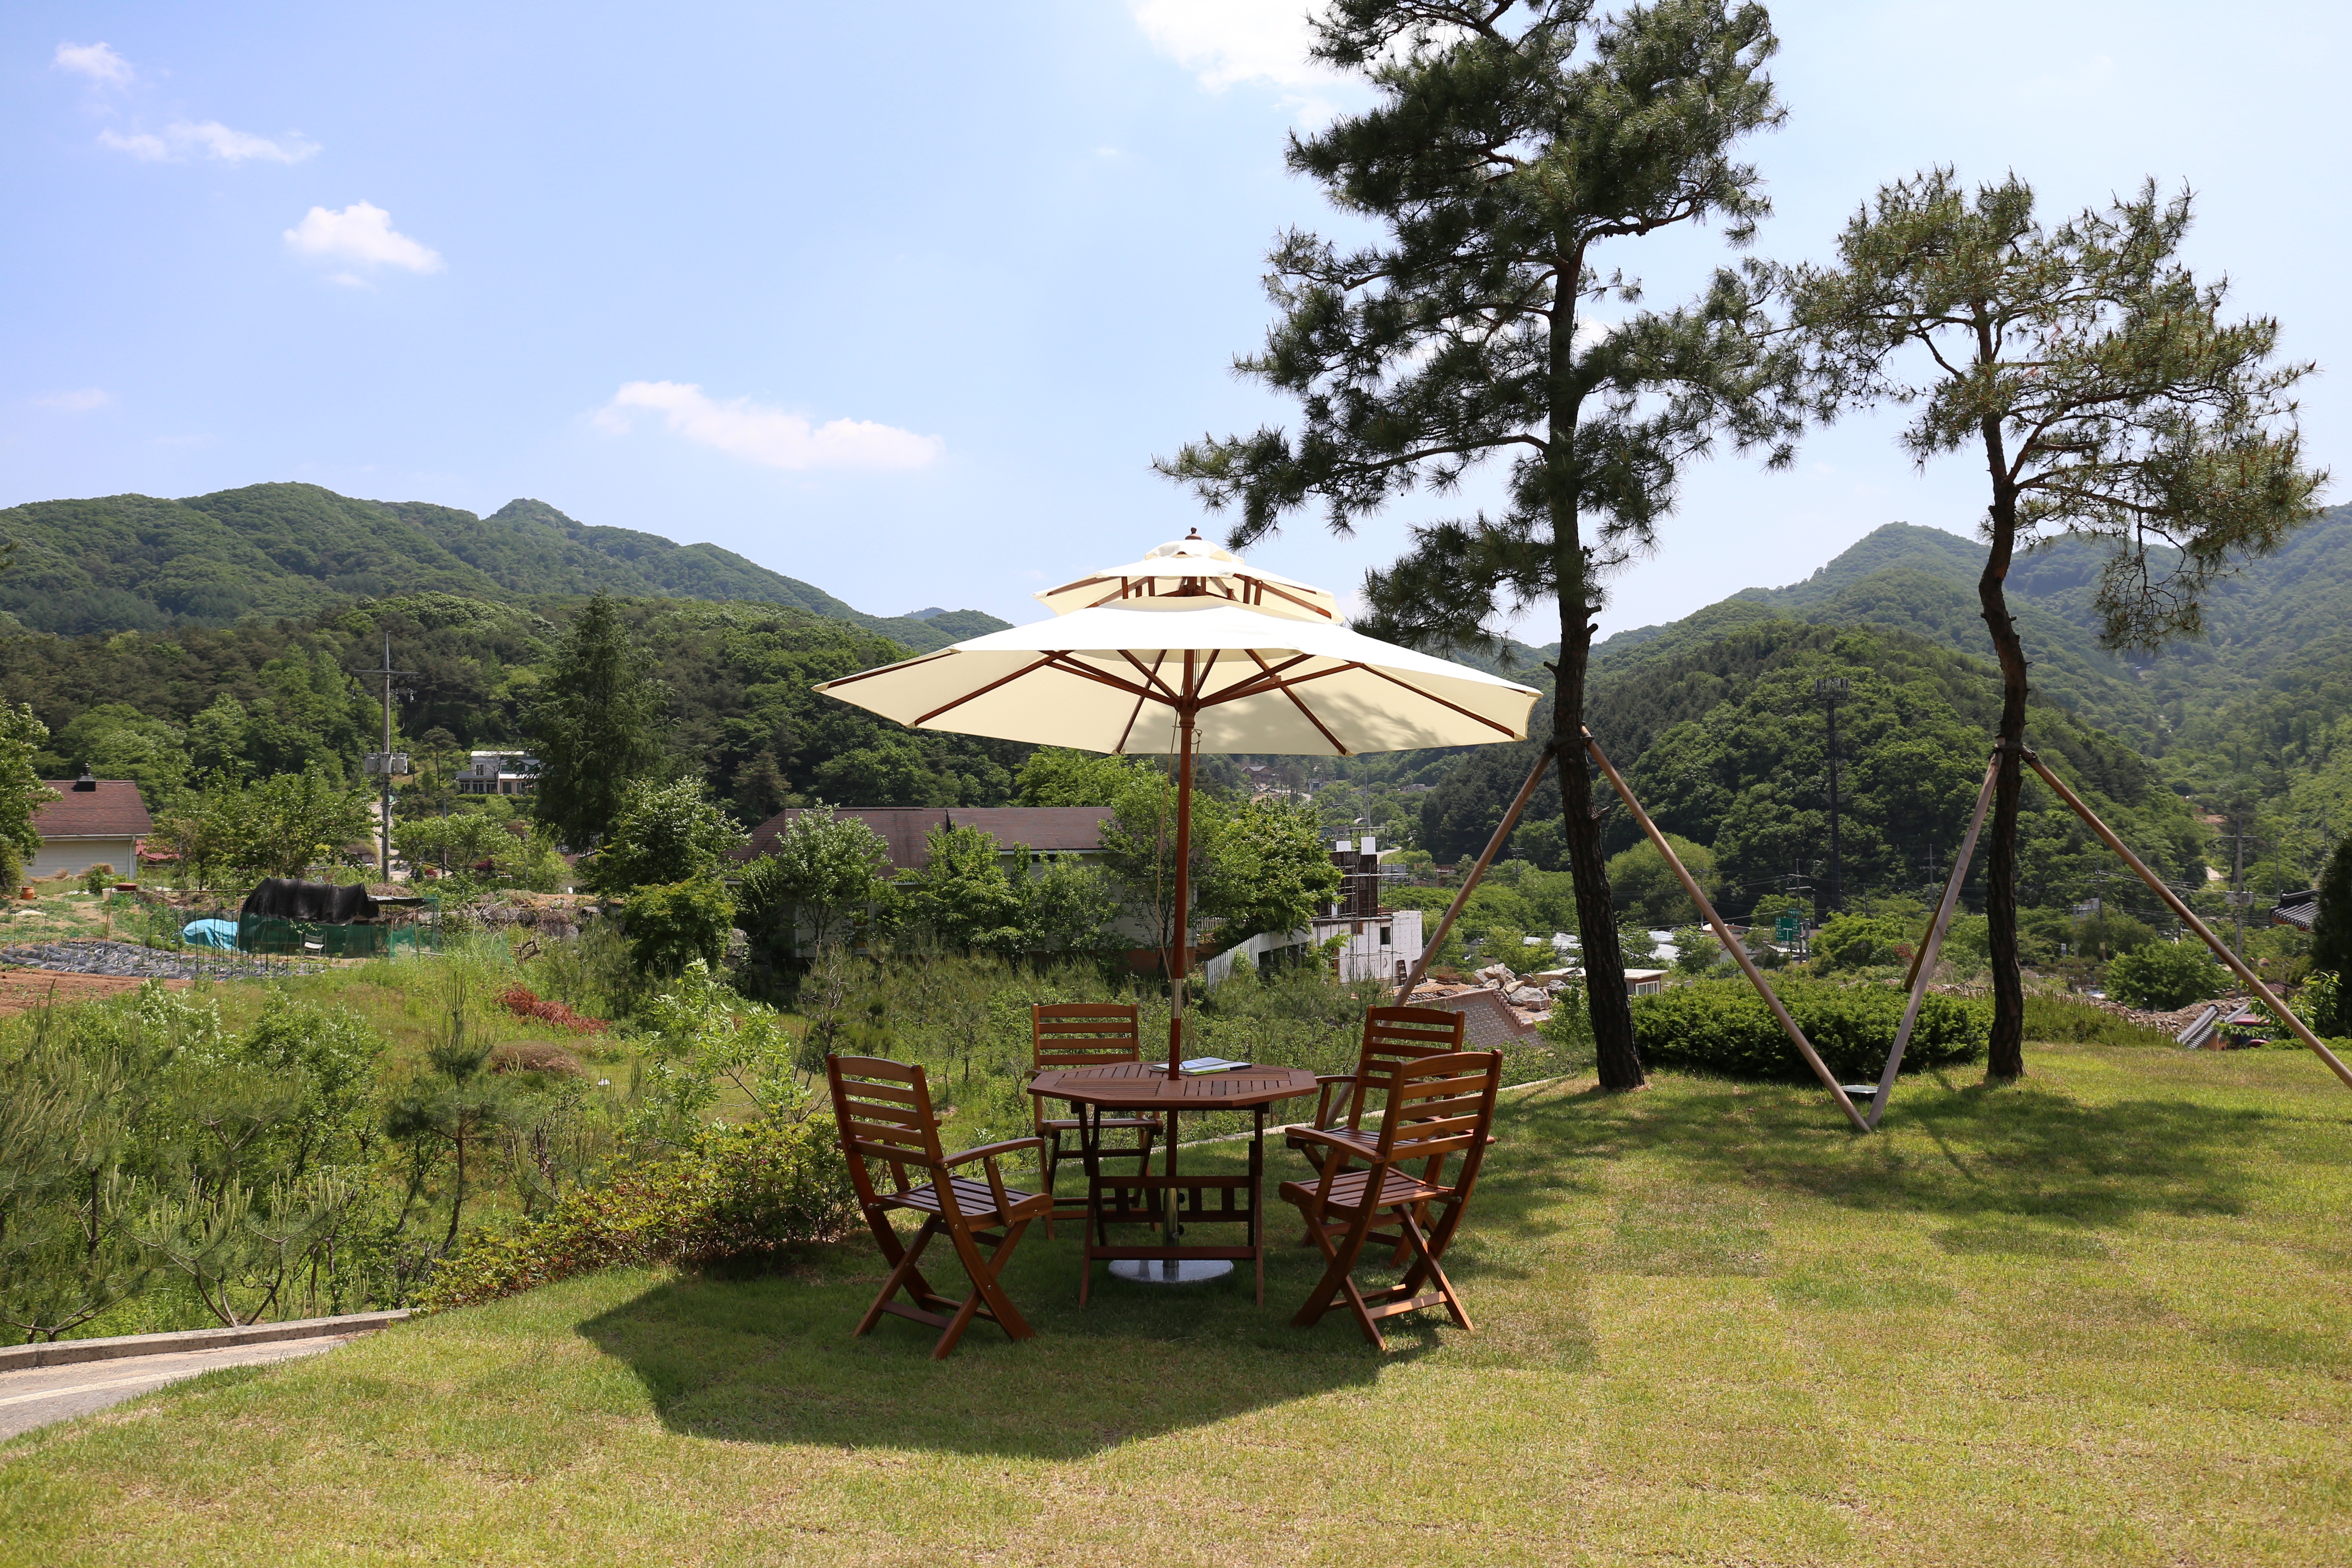
landscape, village, cottage, property, gazebo, resort, parasol, estate, yard, power house